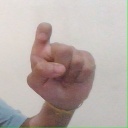
अक्षर: इ